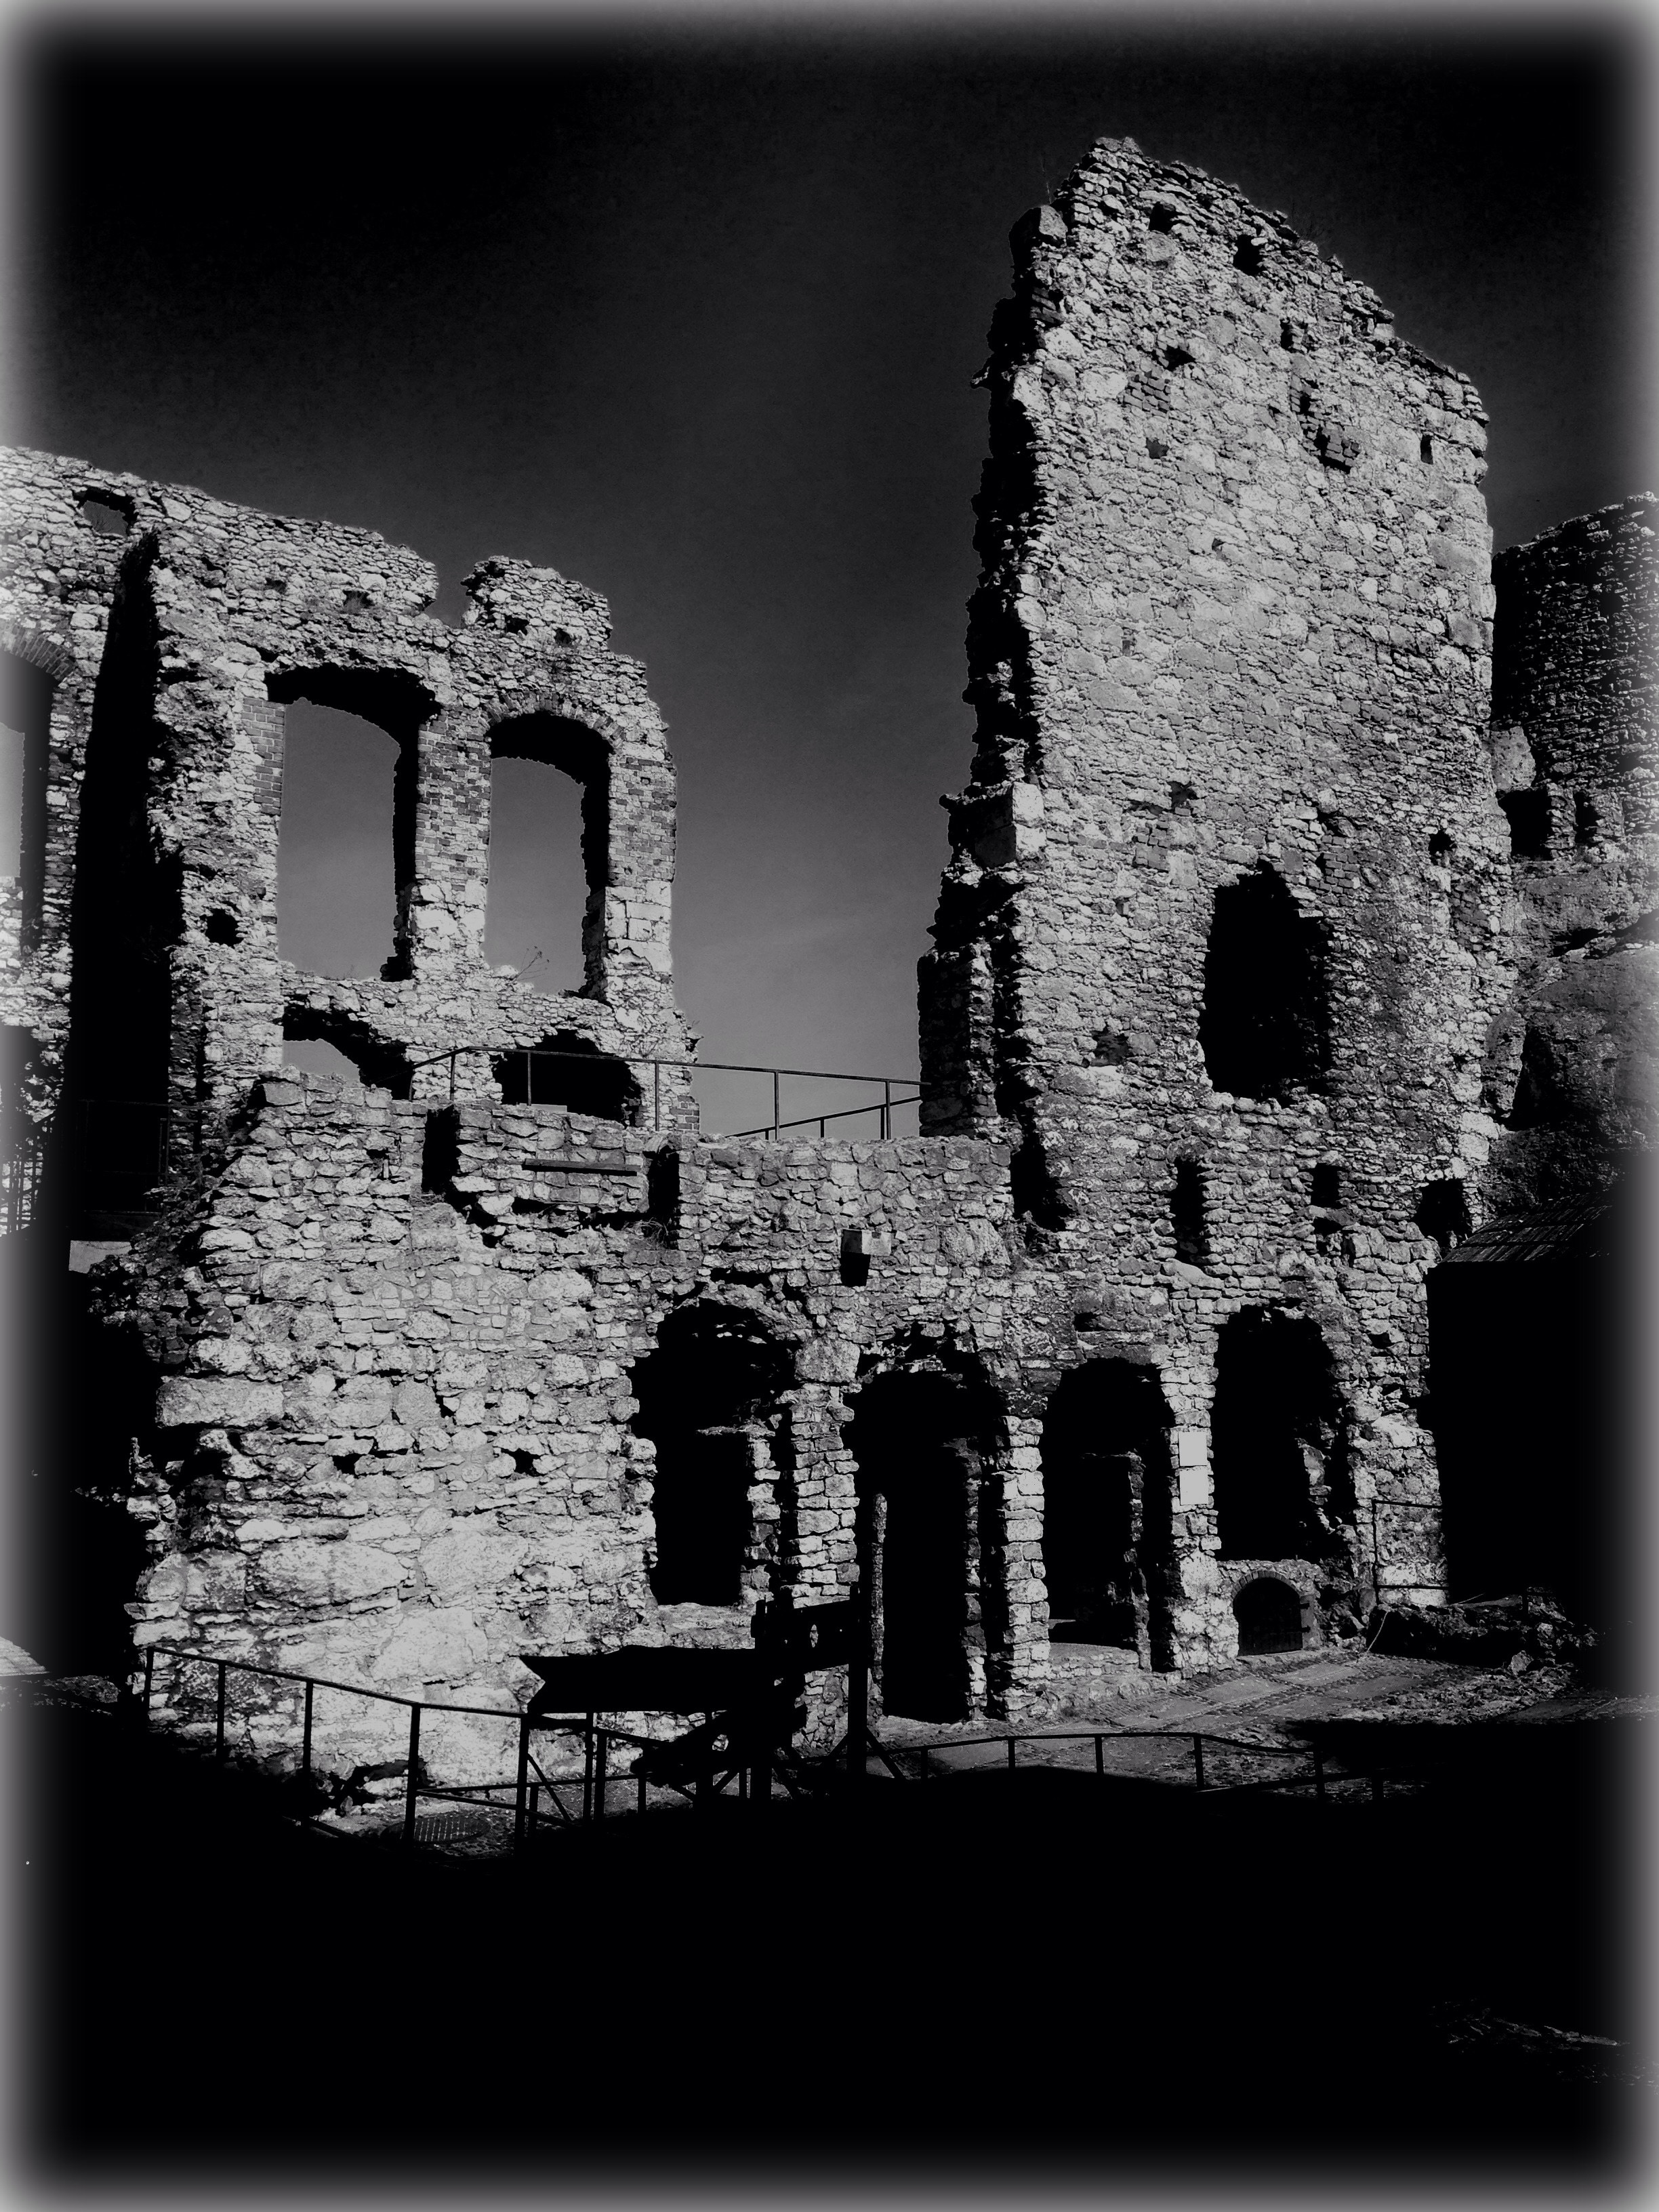
black and white, white, photography, monument, castle, black, monochrome, symmetry, poland, photograph, image, the ruins of the, ogrodzieniec, the walls, monochrome photography